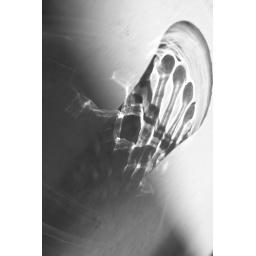
glass + light in black and white